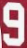
Number: 9